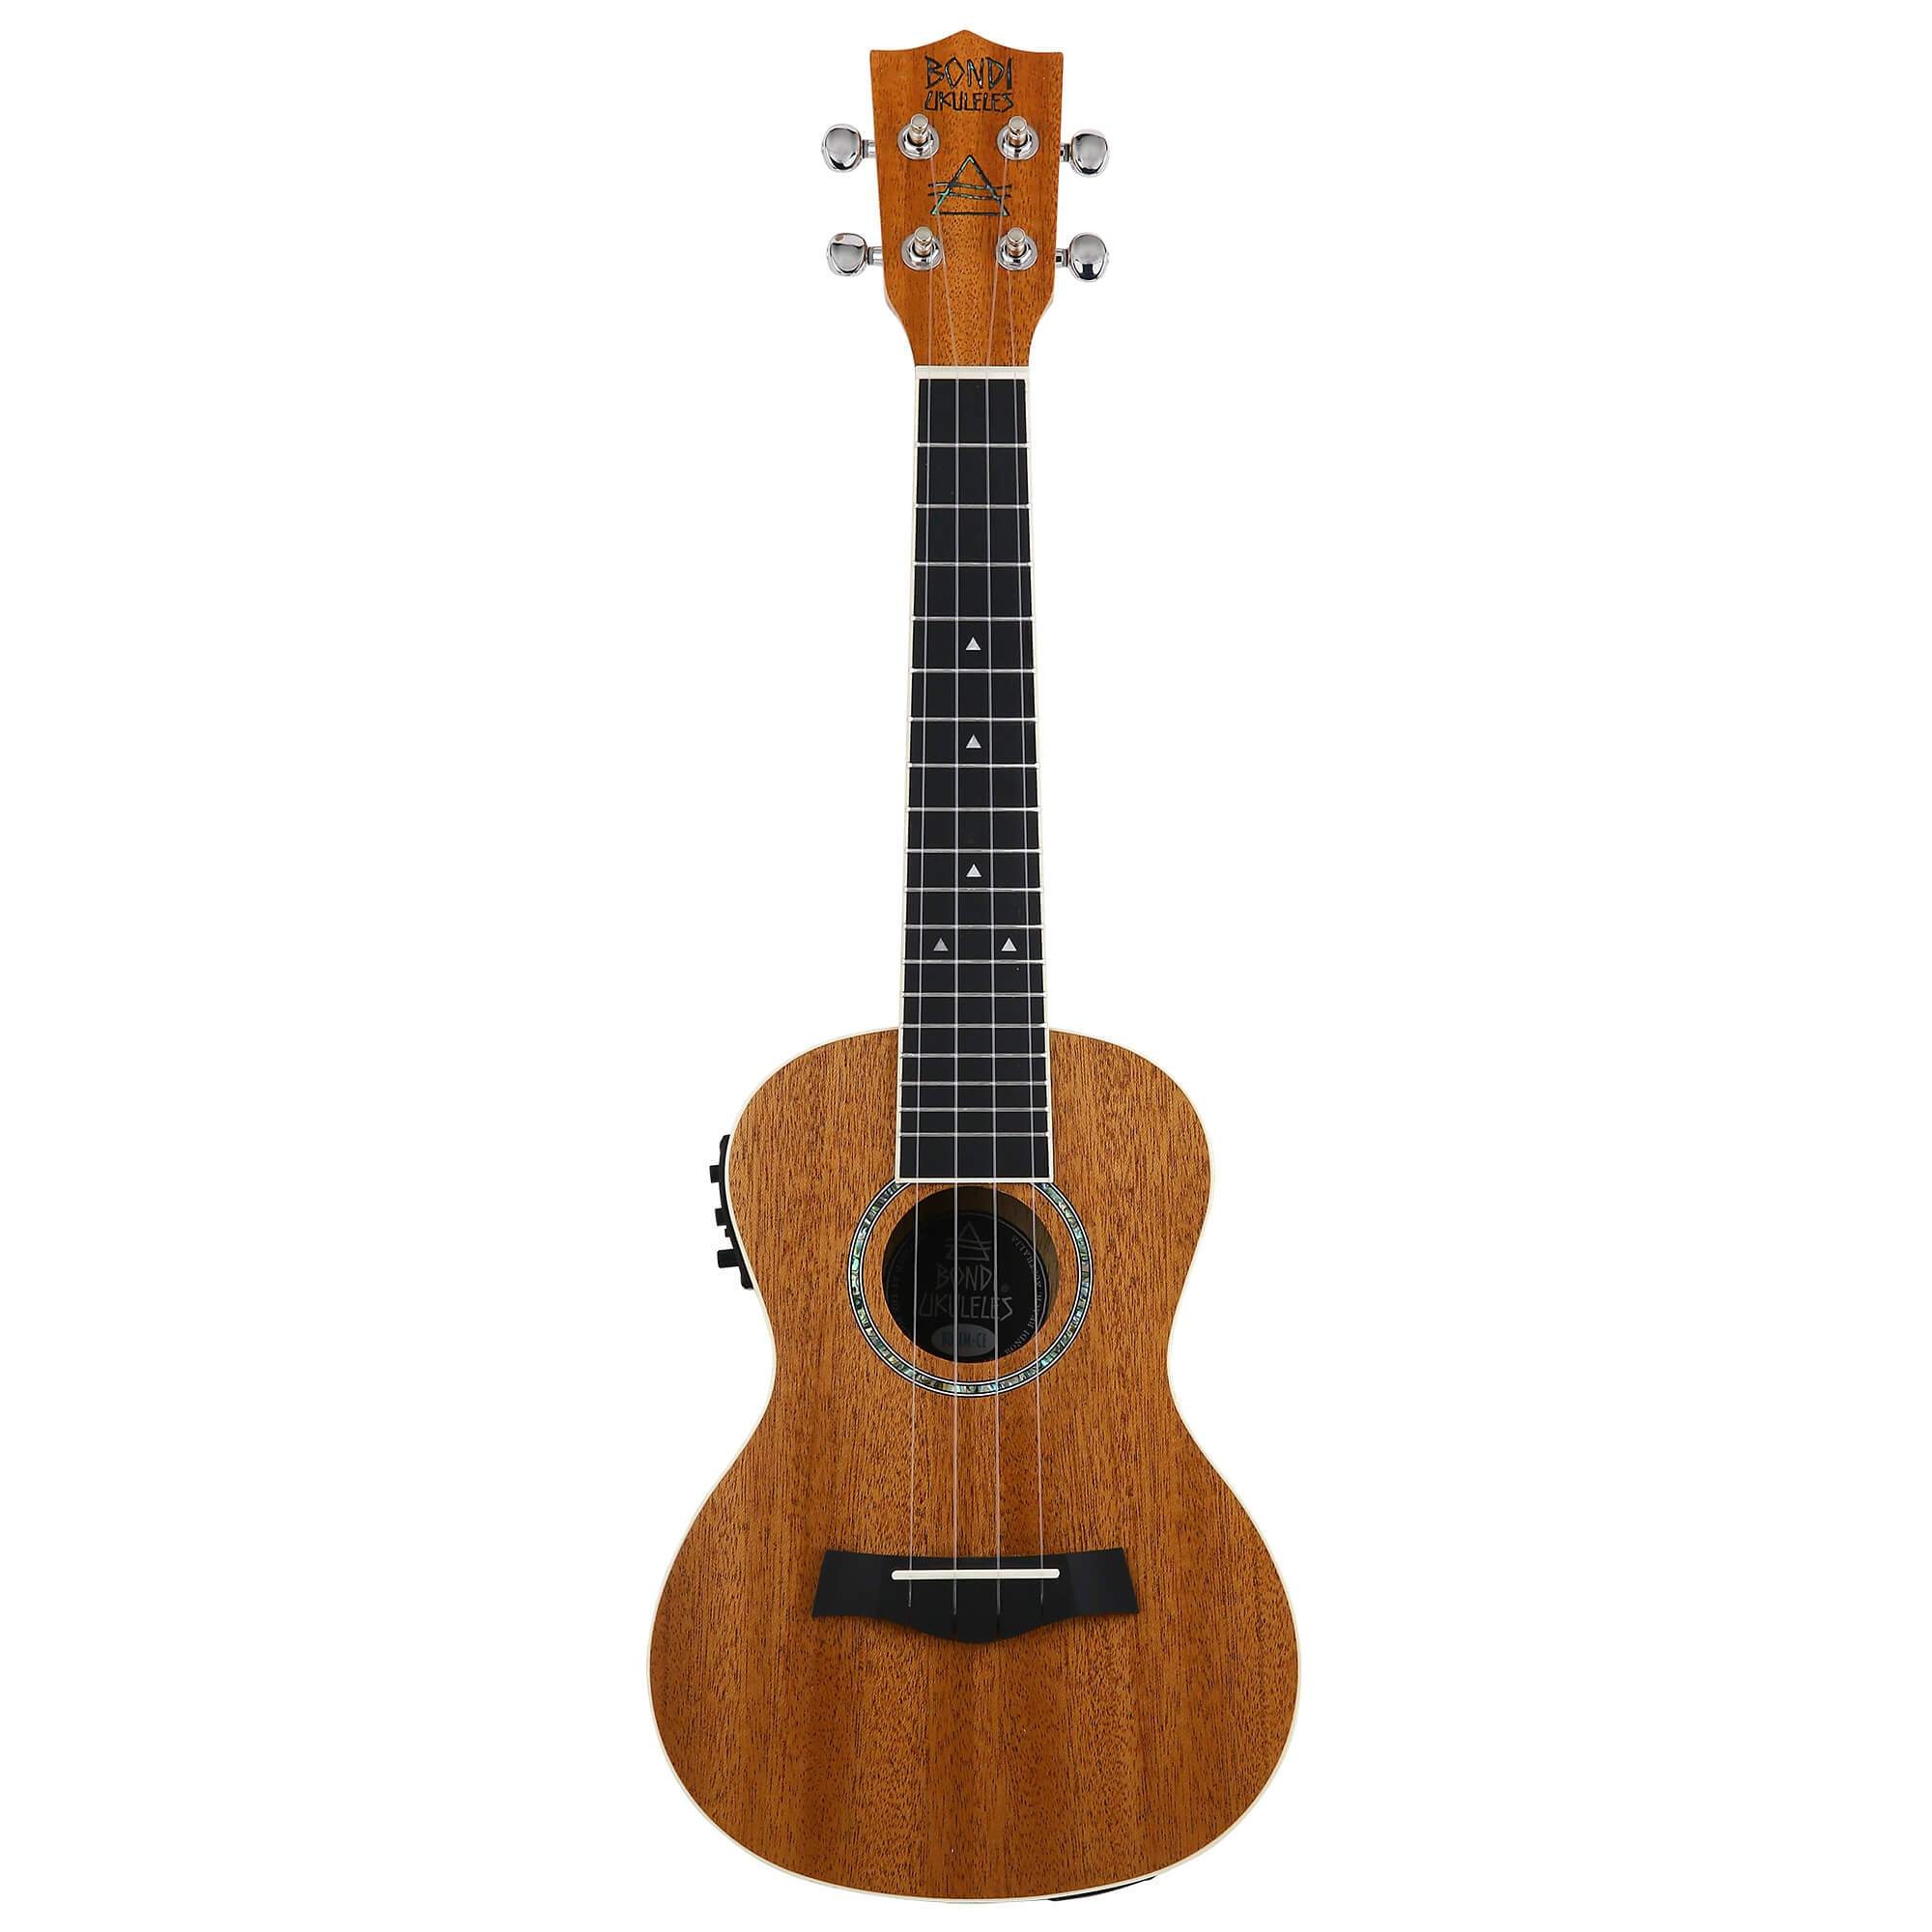
Bondi Arcadia Mahogany Concert Electric Left Handed
The Arcadia Series by Bondi Ukuleles are one of the best value instruments we have ever played. Most ukuleles in the price range of $100-$400 will have some kind of compromise, they may look great but be poorly setup, they may lack the wow factor, they may lack the finishing touches, there always seems to be a shortcut taken from my experience. I can tell you that the Arcadia series is one of the first ukes in this price range that ticks every single box. Not a single compromise. They are perfectly built and have phenomenal playability with Japanese carbon strings. They also look gorgeous with an indigo pearl rosette, maple body binding and fretboard binding. The logo is inlayed which looks and feels way better than other ukes in this price range which use cheap stickers or screen printing. Super impressive ukulele for the price.
Brand: Bondi Ukuleles
Category: Arts & Entertainment > Hobbies & Creative Arts > Musical Instruments > String Instruments > Ukuleles > Electric Ukuleles